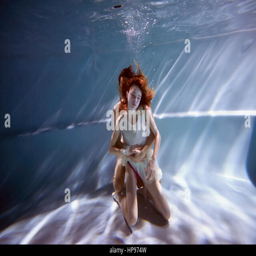
underwater in the pool with the purest water .